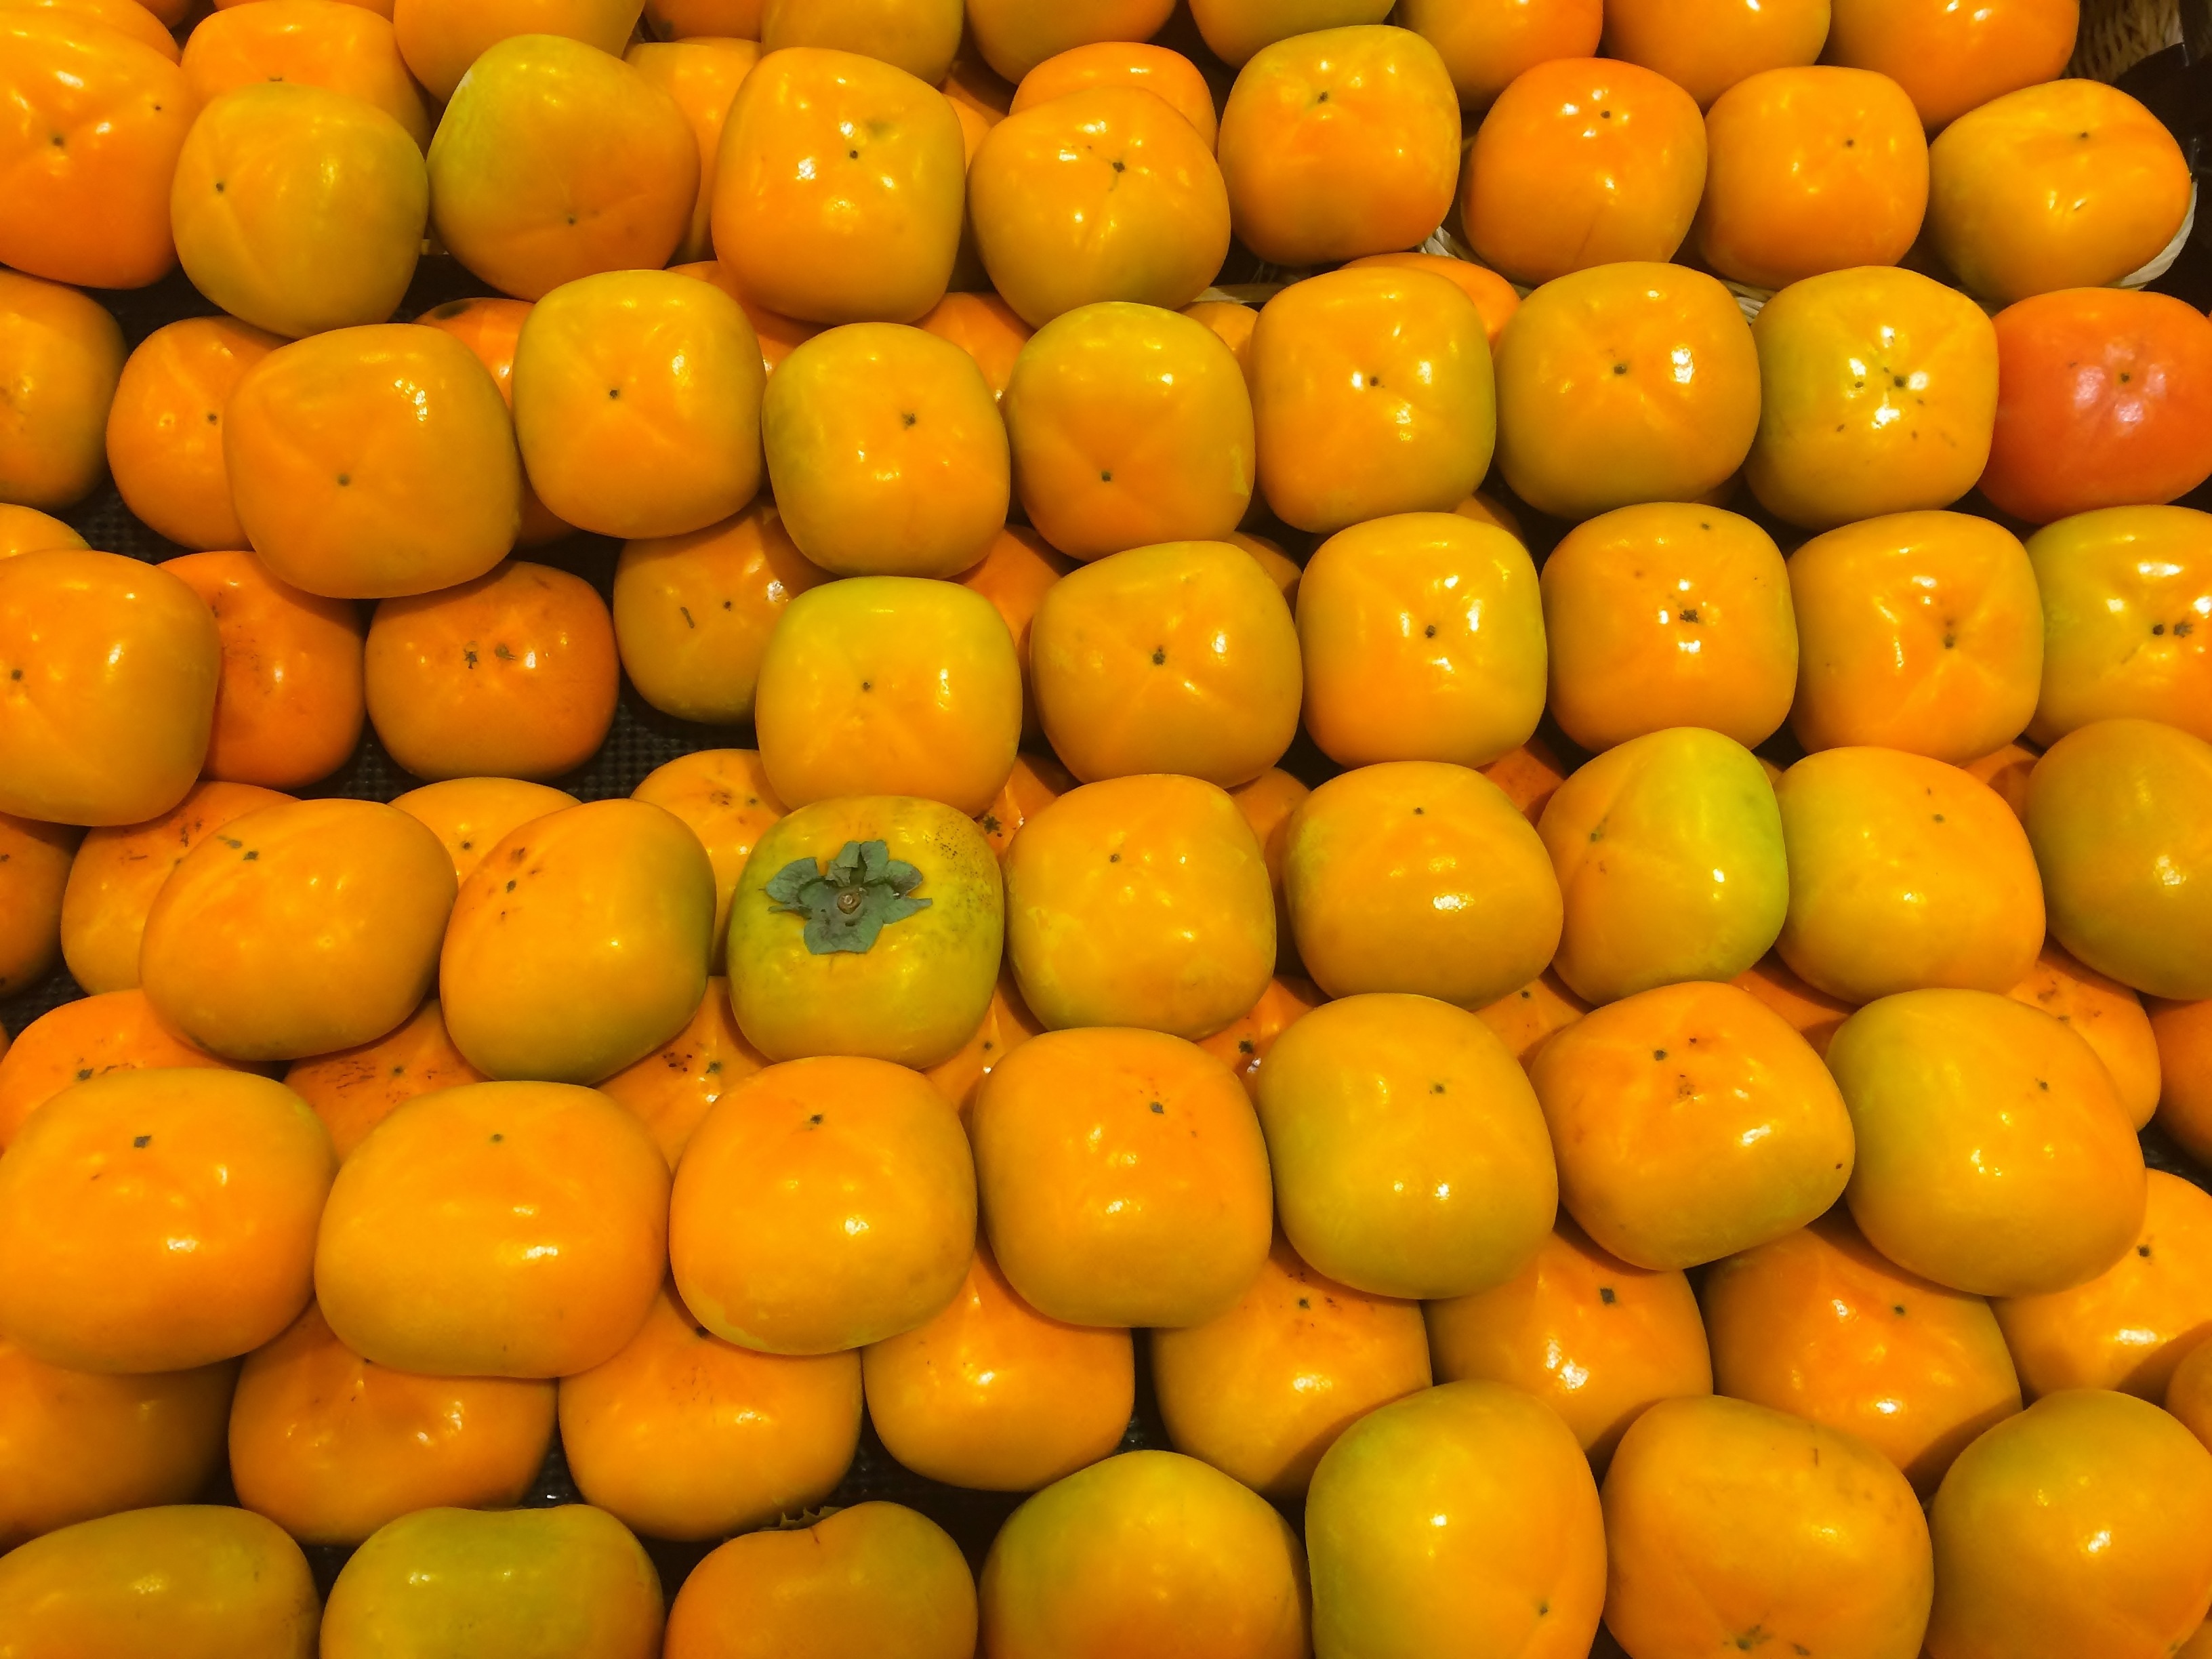
plant, fruit, orange, food, produce, vegetable, autumn, yellow, japan, living, tangerine, goldenrod, supermarket, kumquat, clementine, department, october, persimmon, citrus, yokosuka, huang, heisei cho, flowering plant, fruits and vegetables, seiyu ltd, mandarin orange, land plant, tangelo